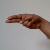
The image shows a hand gesture representing the letter 'H' in Indian Sign Language.